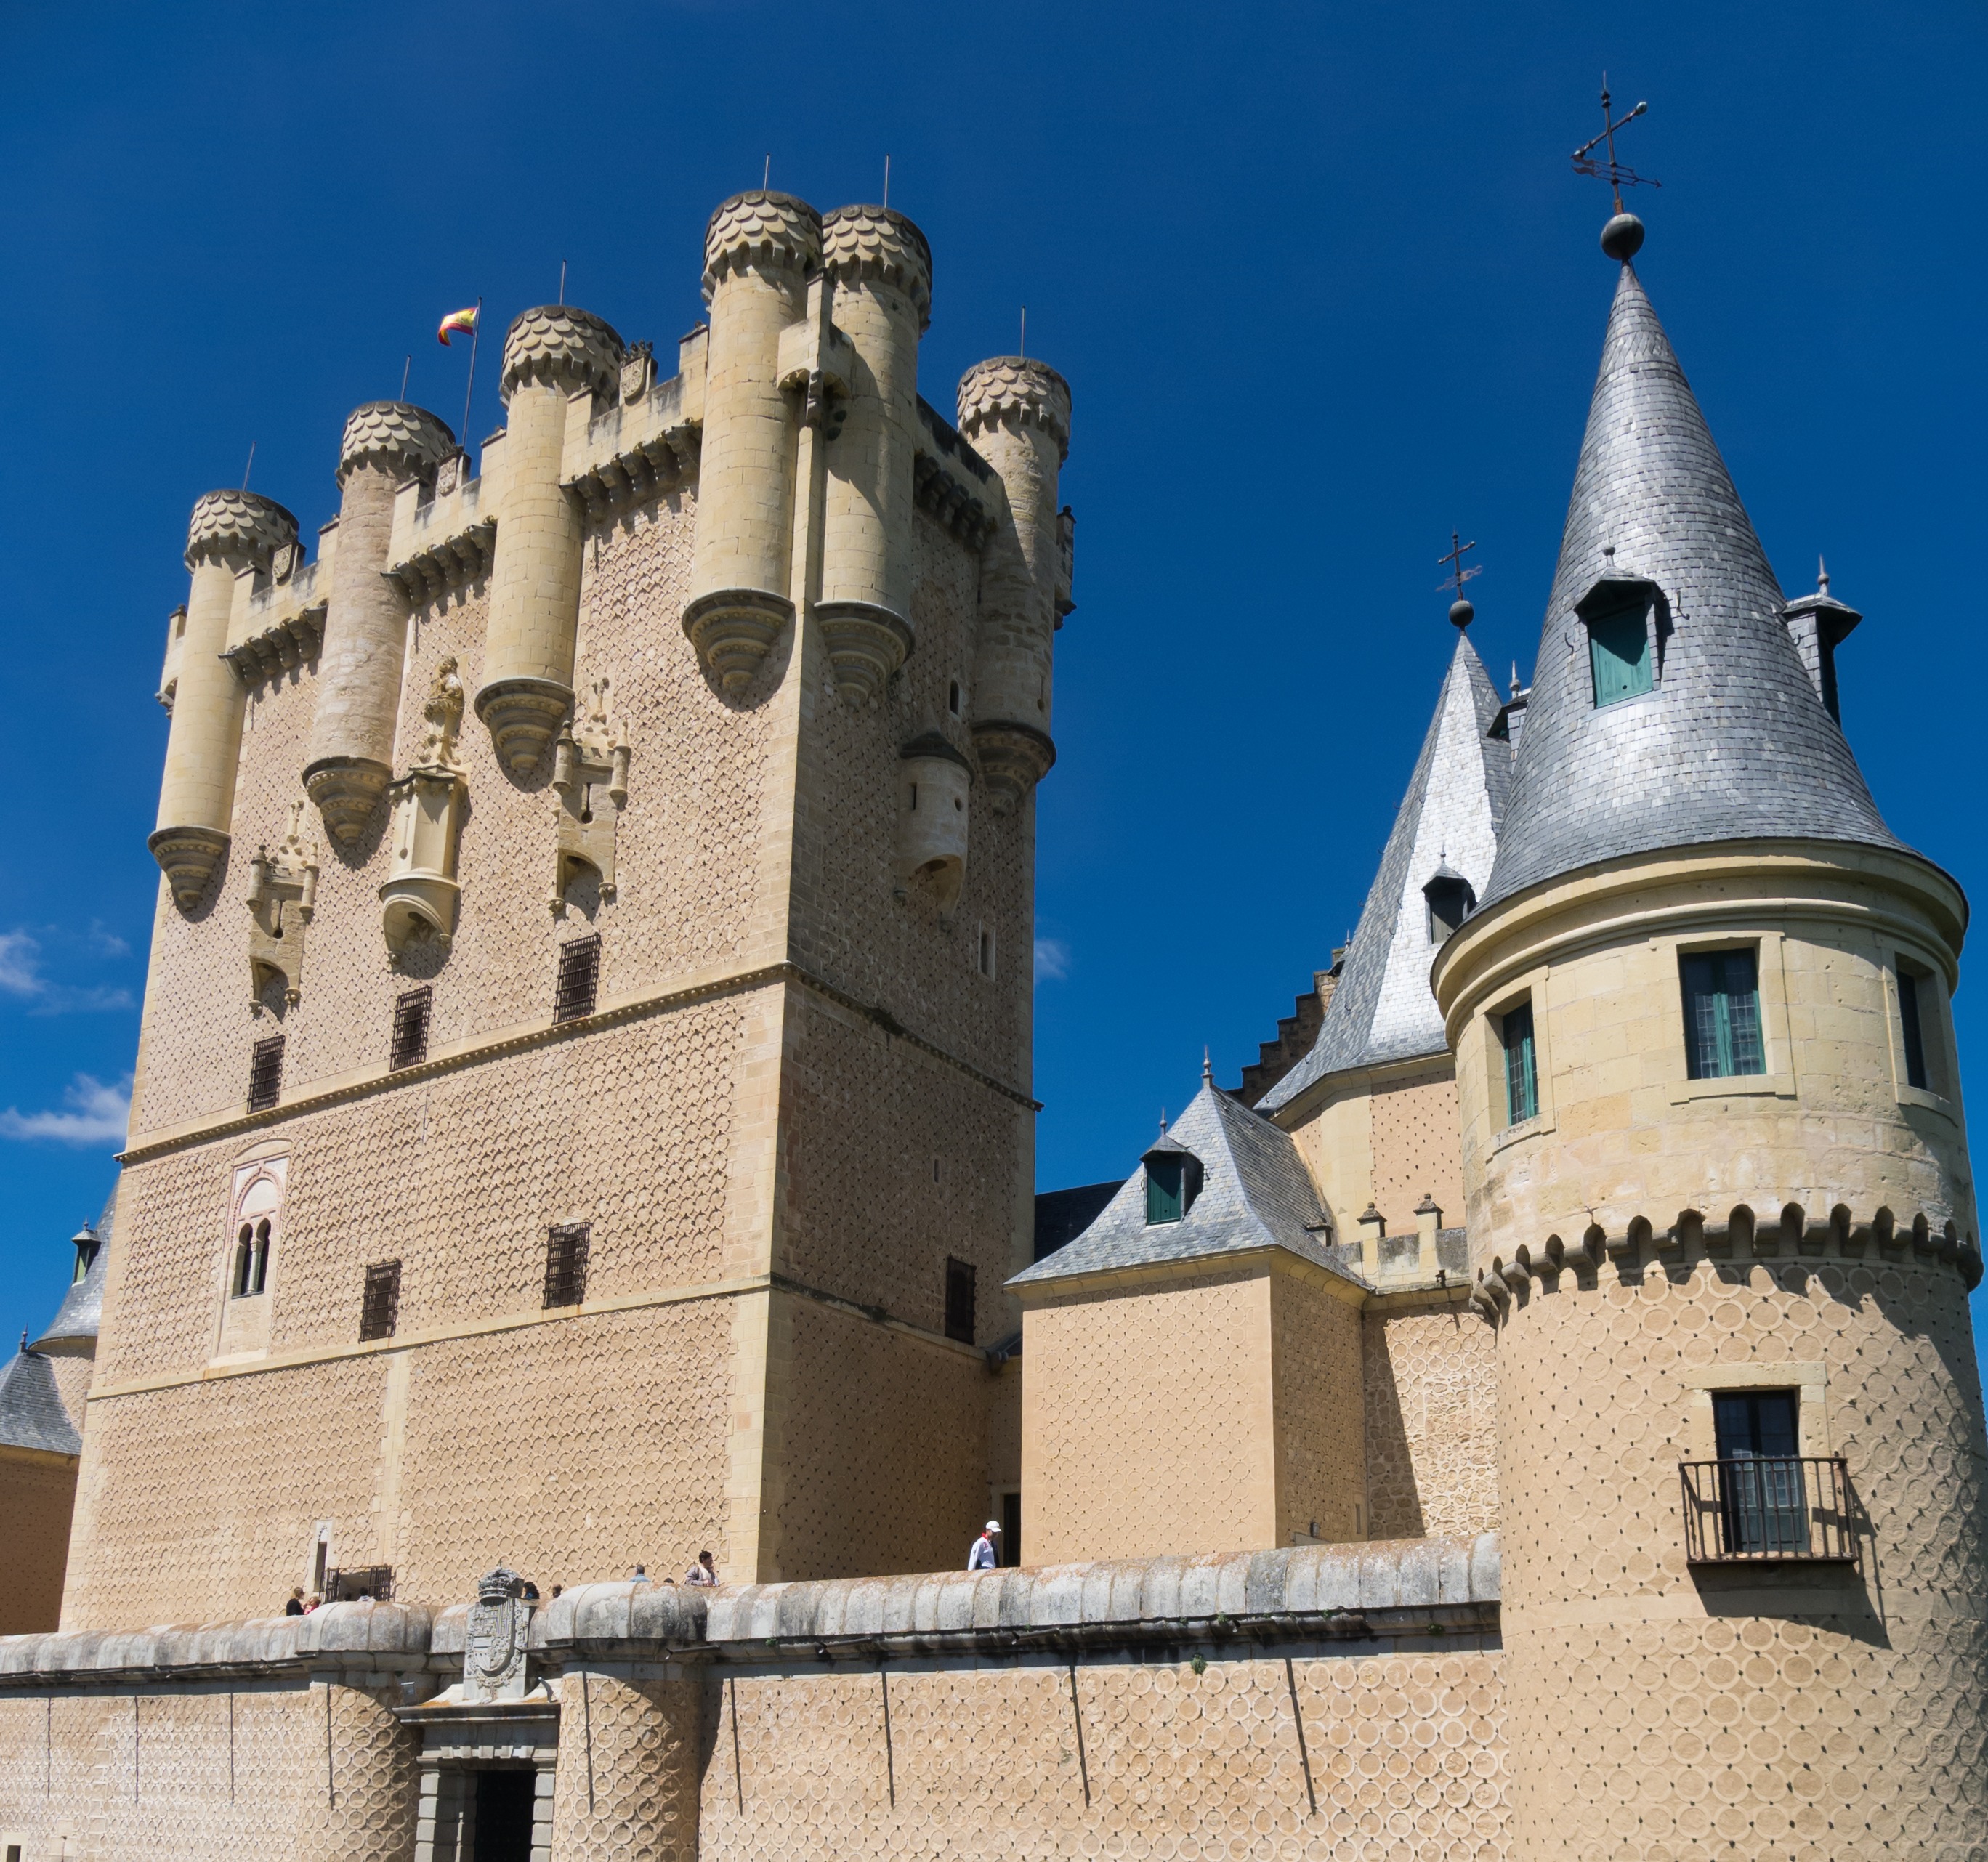
architecture, building, chateau, palace, monument, tower, castle, fortification, tourism, bell tower, fortress, spain, steeple, madrid, castilla, segovia, alcazar, kings, middle ages